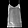
Label: T - shirt / top